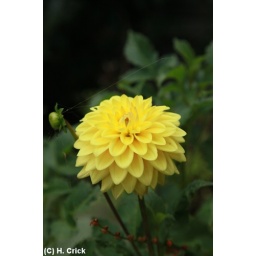
A yellow Dahlia is out in flower